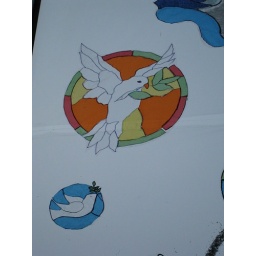
Stained glass window decoration made by Active Retirement Group, Laytown.